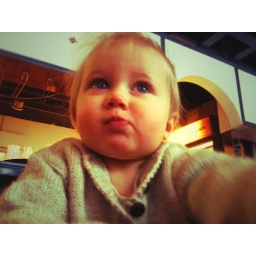
Our godchild Neela(parents Seba&amp;amp;Minni), a year old cute little girl enjoying thai food in Espoo, Finland.